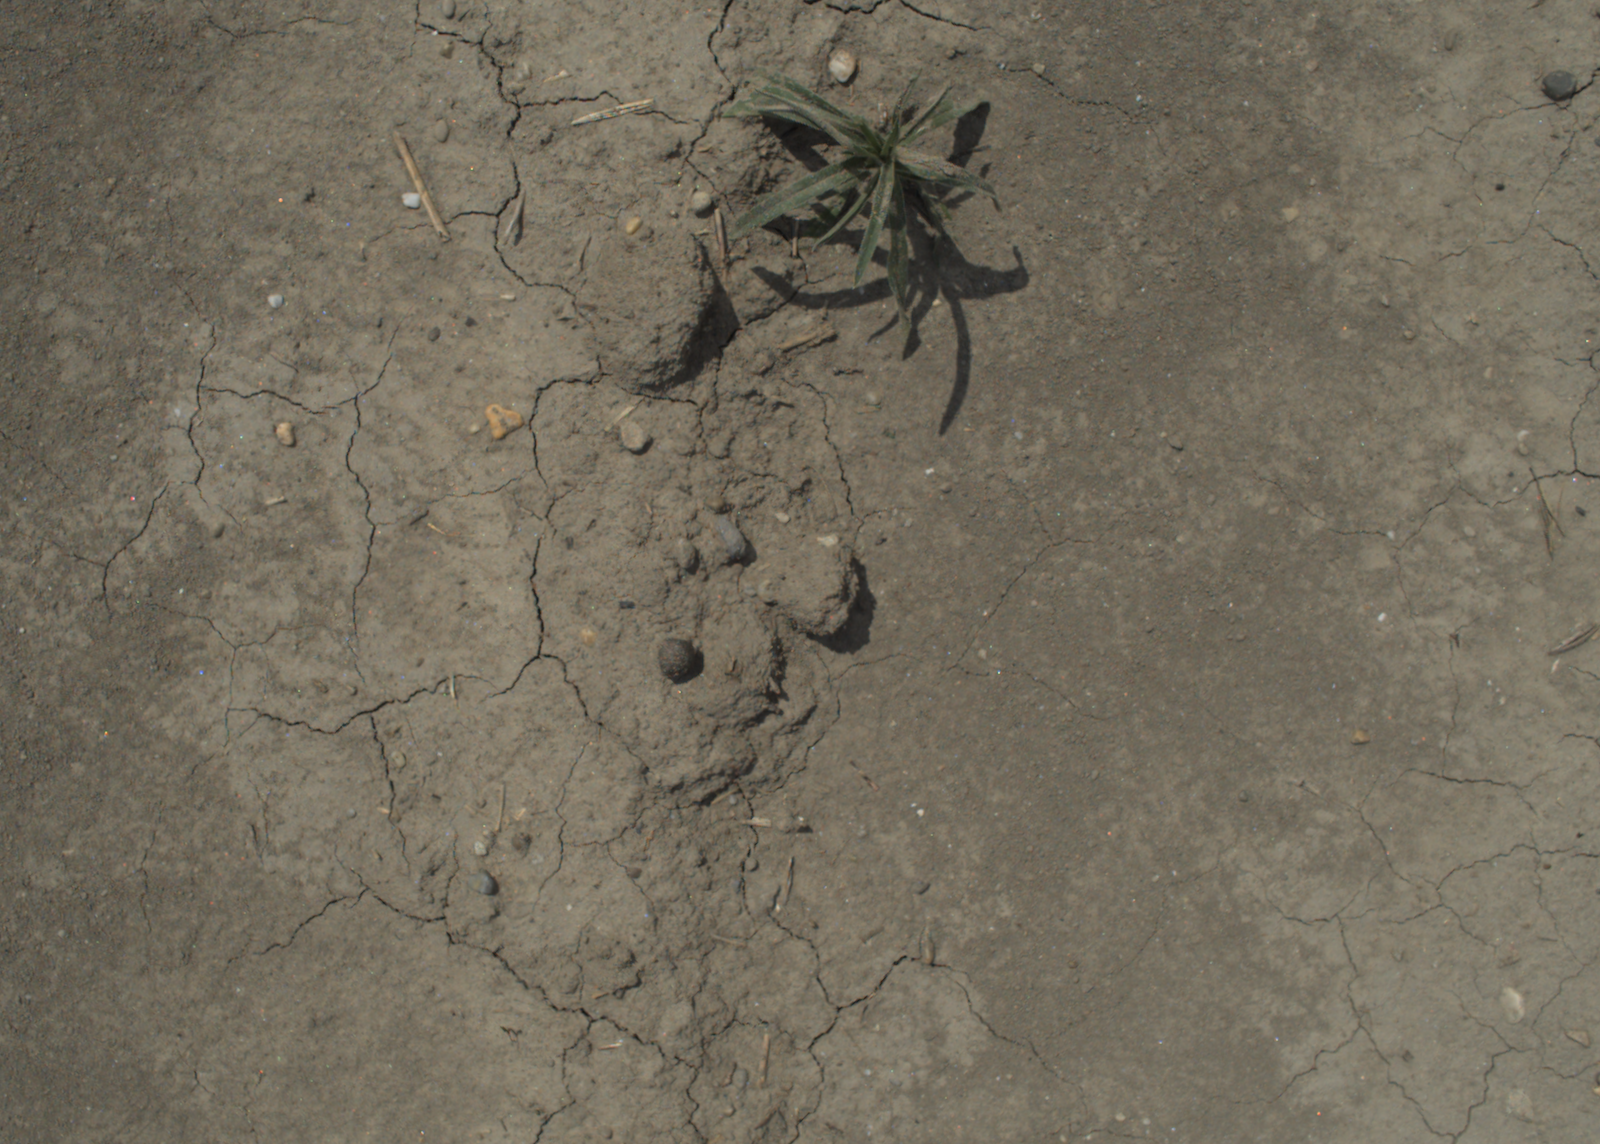
Capture date: 21.07.2021 12:32:39
Weather: mixed
Wind: medium
Seeding date: 08.06.2021
Plant canopy height (mm): 962